Frederick L. Darling House

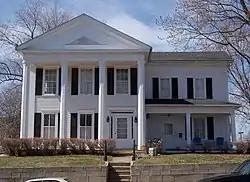

The Frederick L. Darling House is a historic house located at 617 Third Street in Hudson, Wisconsin.